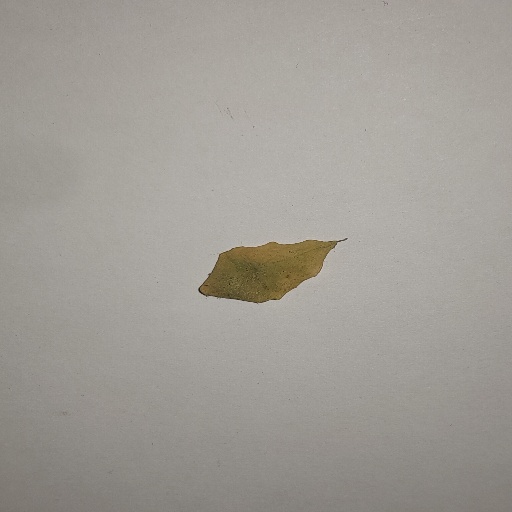
Species: Sojina
Leaf condition: Yellow Leaf